Whores' Glory

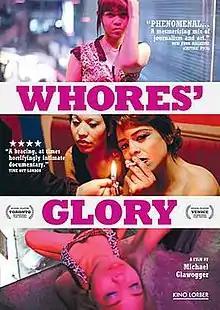
DVD cover

Whores' Glory is a 2011 documentary by Michael Glawogger. It shows the life of prostitutes from Thailand, Bangladesh and Mexico.